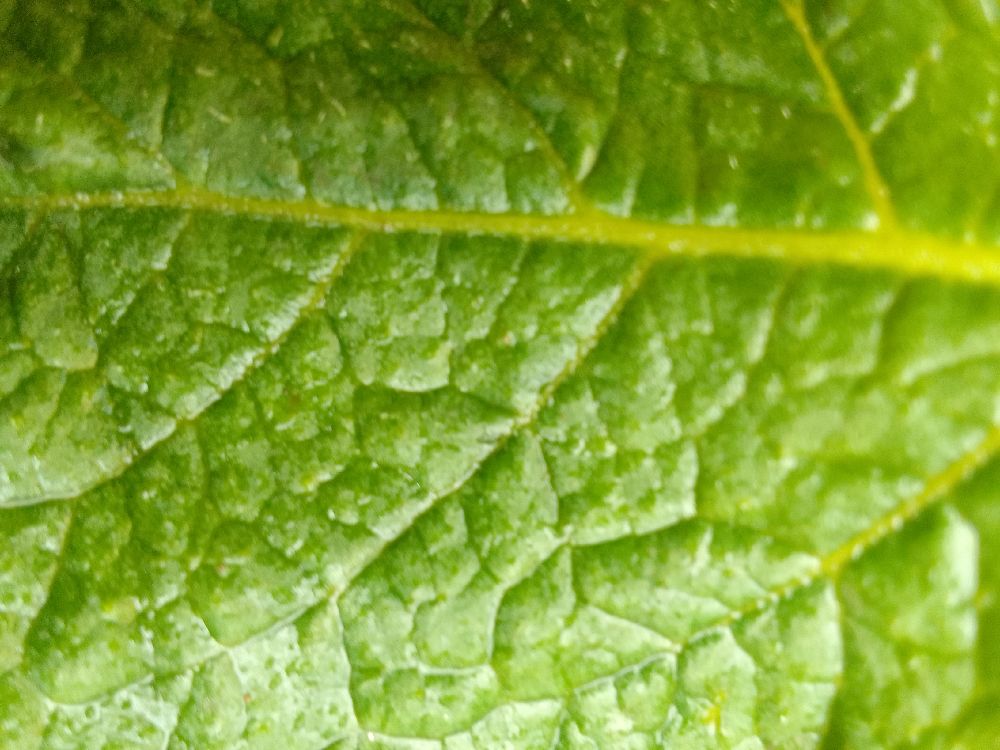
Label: Healthy